Narrow-gauge railways in Africa

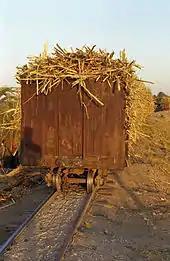
Narrow-gauge wagon at Qurna (Luxor region, Egypt) loaded with sugar cane

Metre gauge survive in Egypt: in the countryside around Luxor, narrow-gauge railways are used for the transportation of sugar cane.